Claude H. Van Tyne

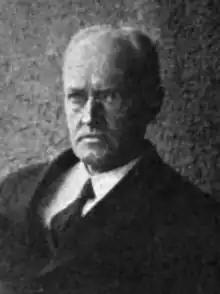
Claude H. Van Tyne 1925

Claude Halstead Van Tyne (October 16, 1869 – March 21, 1930) was an American historian. He was a senior fellow at the University of Pennsylvania in 1902. He taught history at the University of Michigan from 1903 to 1930 and wrote several books on the American Revolution. He won the Pulitzer Prize for "The War of Independence" in 1930.